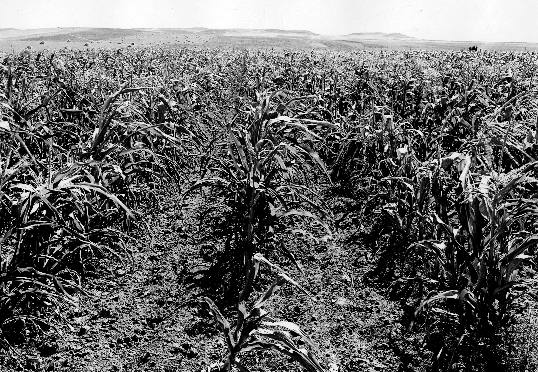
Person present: No